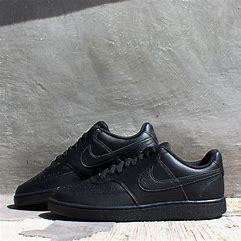
Brand: Nike
Model: Court